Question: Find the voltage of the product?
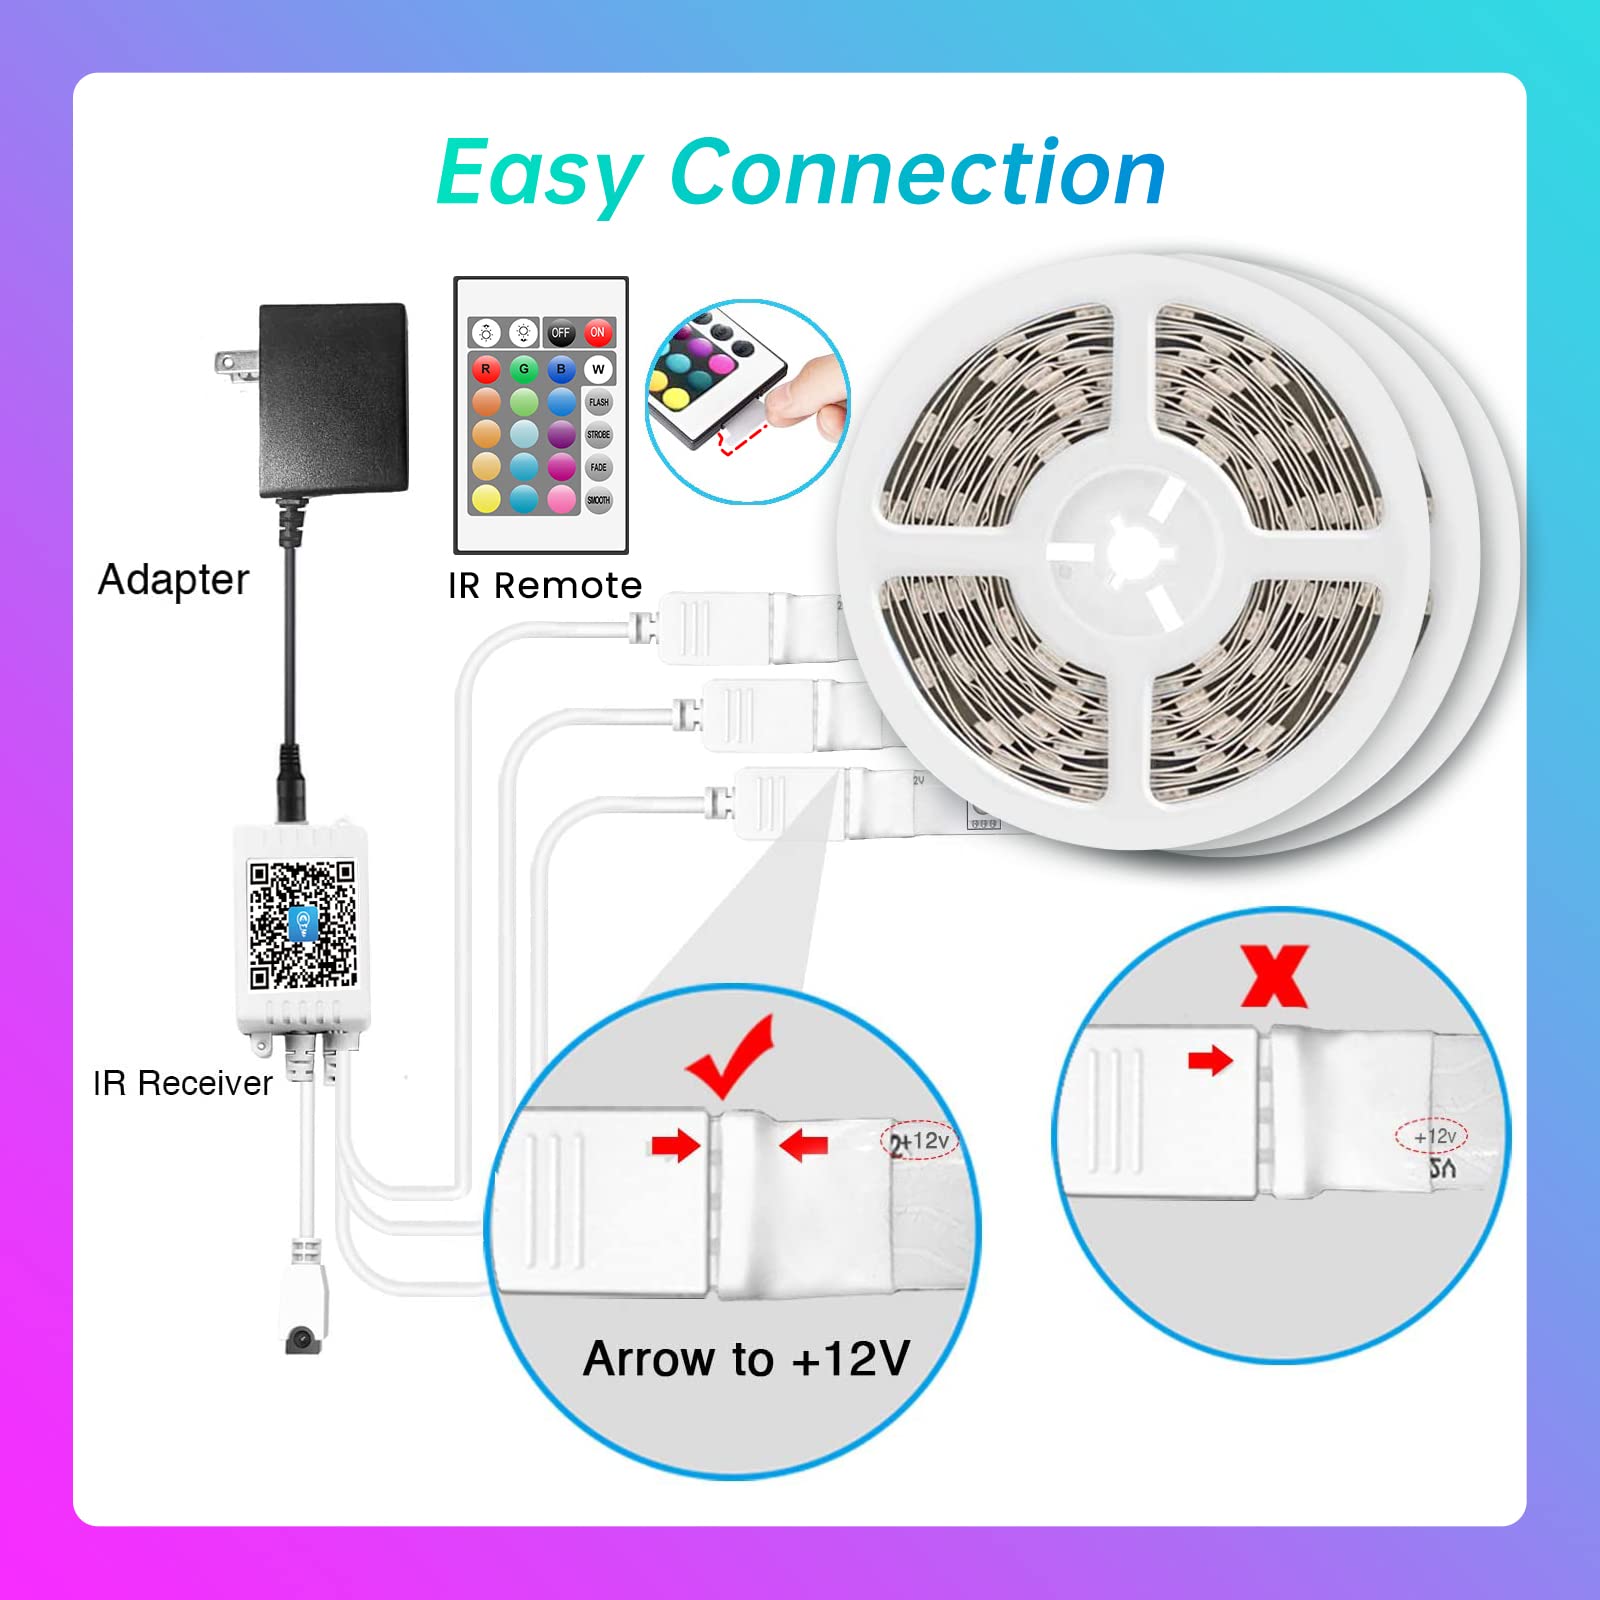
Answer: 12.0 volt